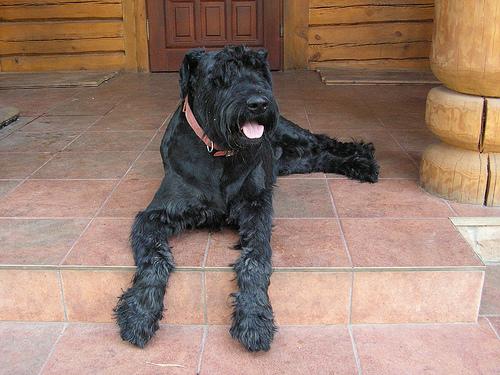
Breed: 232-n000089-giant_schnauzer